Sky position (RA, Dec in degrees): 117.733, 24.778
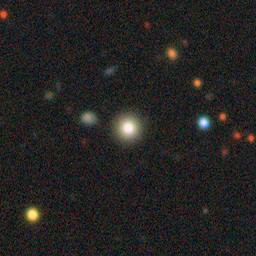
Galaxy morphology: Round Smooth Galaxies